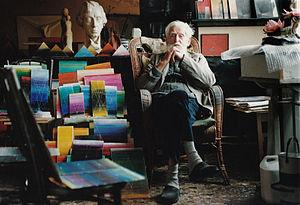
Félix, Hendrik, Constant, chevalier De Boeck, né le 12 janvier 1898 à Drogenbos et mort dans cette même commune le 18 janvier 1995, est un artiste peintre qui a acquis une renommée tant nationale qu'internationale sans jamais quitter sa commune natale.